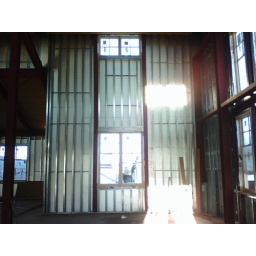
Looking at the window and wall in the area of the Board book collection